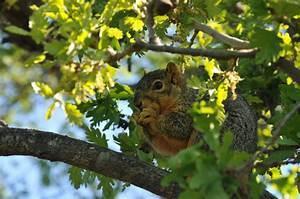
squirrel